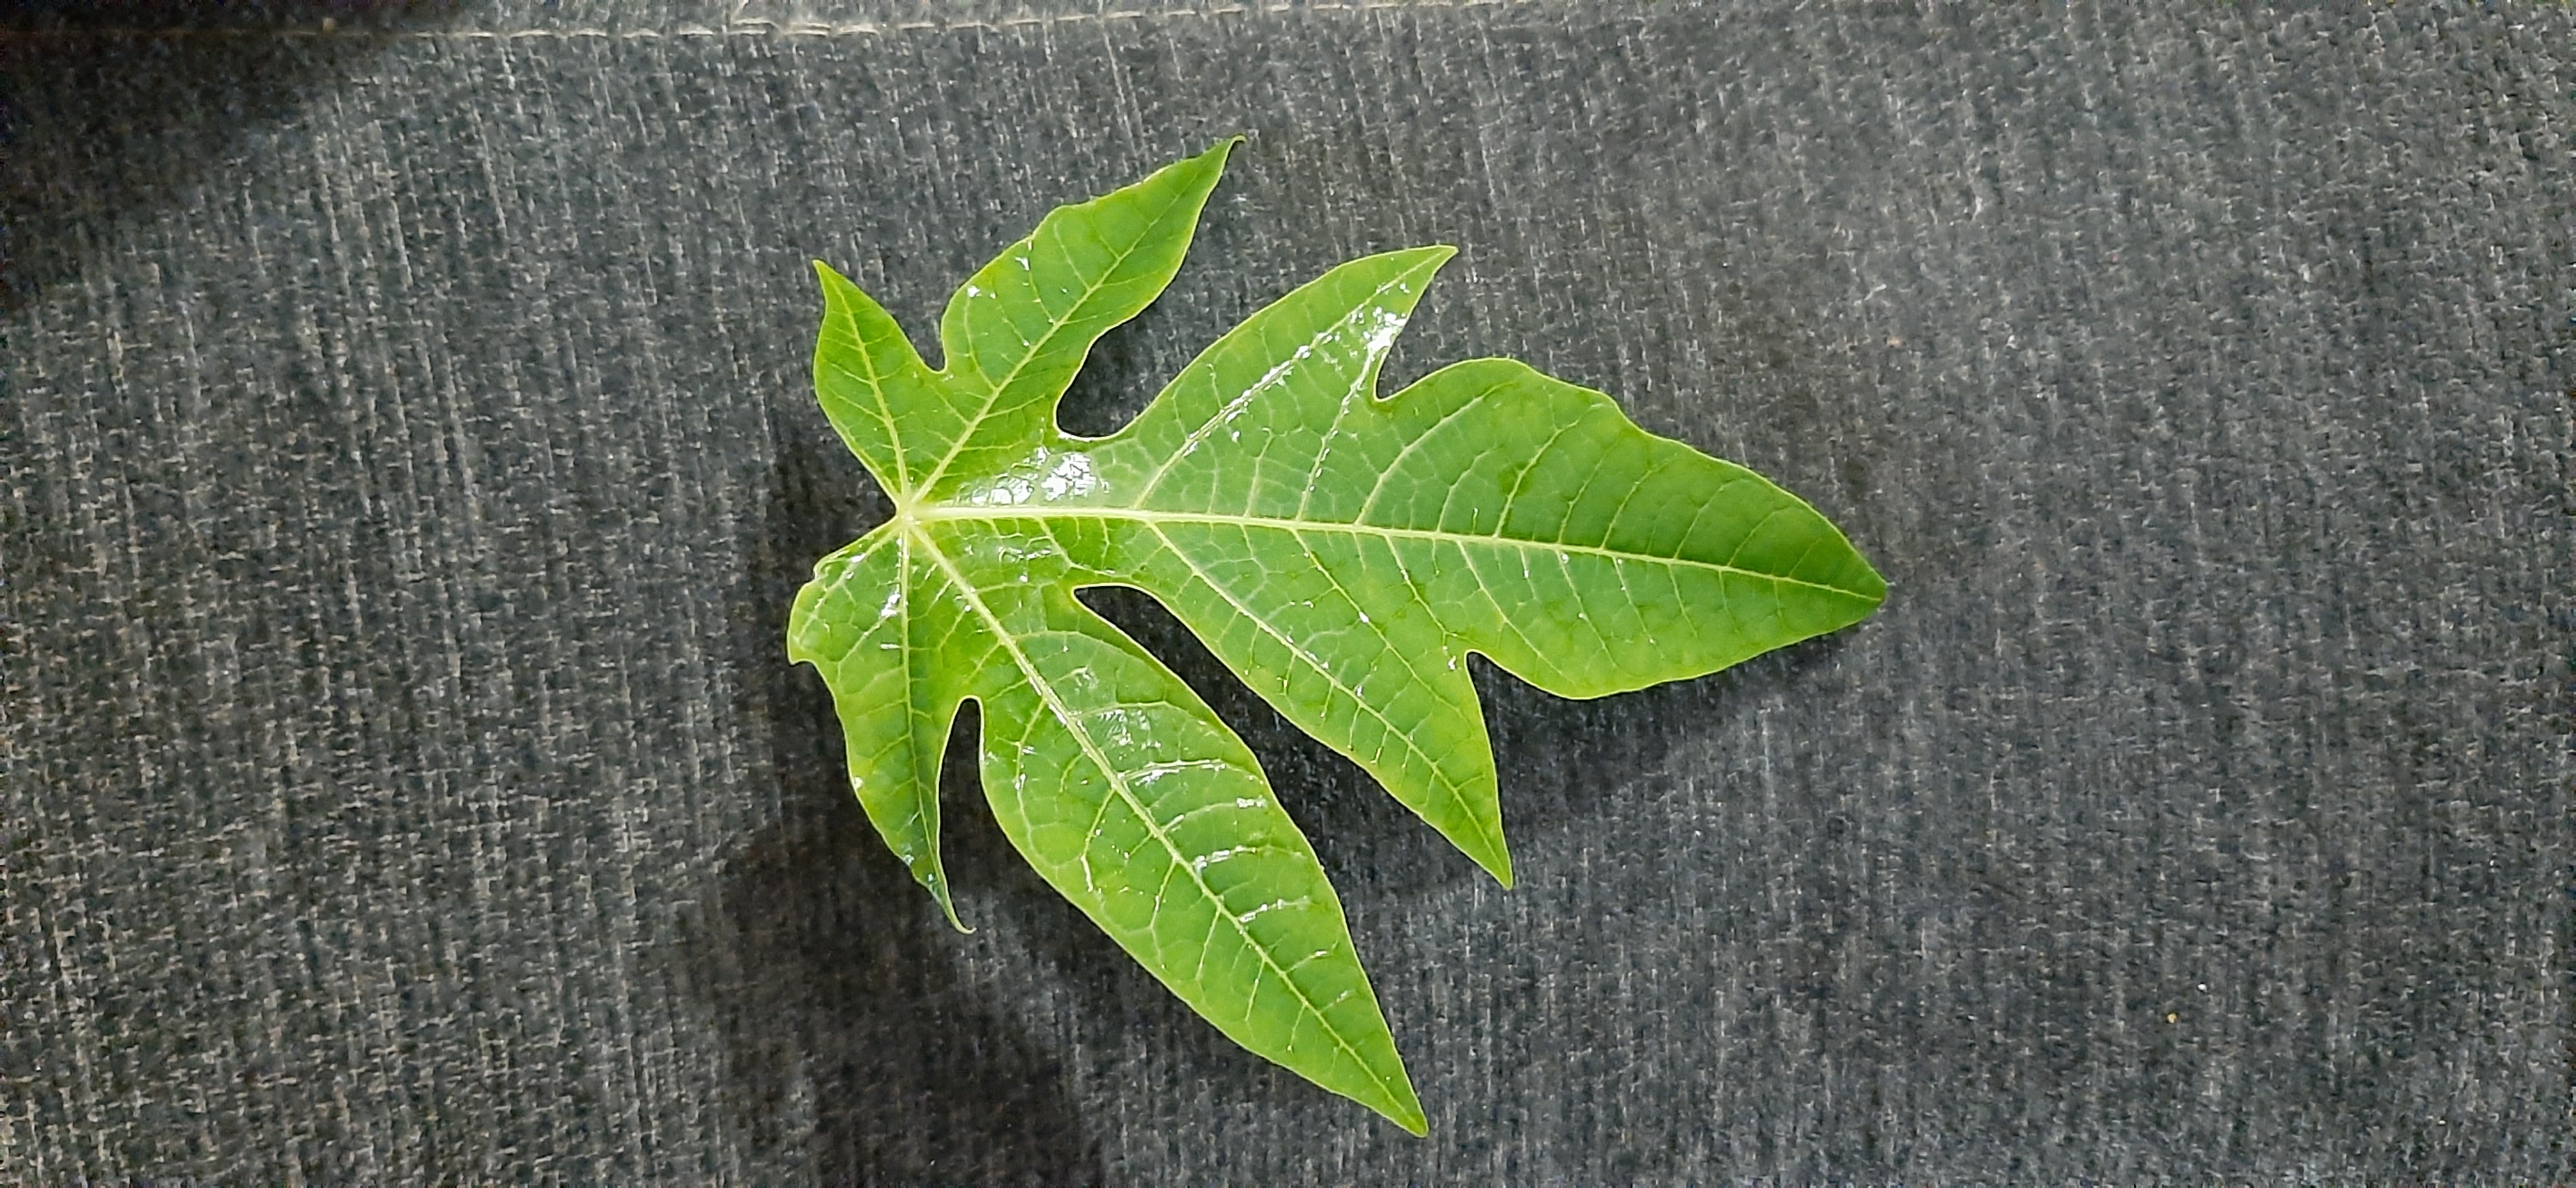
Plant: Papaya